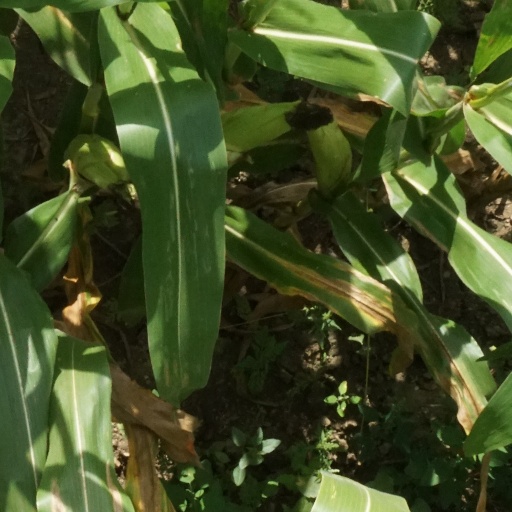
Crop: maize; corn